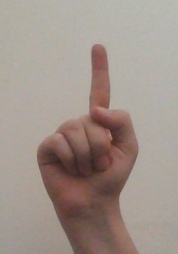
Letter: bb